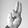
ASL letter: U